Busco novio para mi mujer

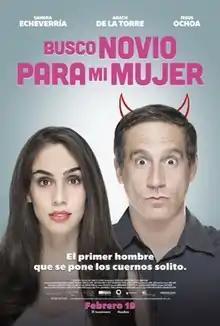

Busco novio para mi mujer is a 2016 Mexican romantic comedy film directed by Enrique Begne and co-written by Begne, Leticia López Margalli, and Gabriel Ripstein based on Pablo Solarz's 2008 Argentine film "Un novio para mi mujer".